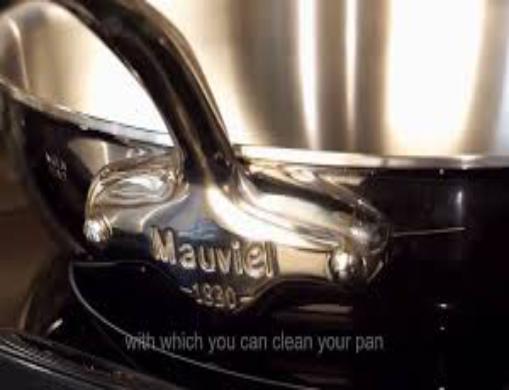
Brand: mauviel
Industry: Necessities